Anglet

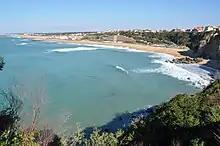
Panorama of the beaches of Anglet from la Barre (at left) towards the cliffs at the House of Love (at right)

The origin of the name "Anglet" is Roman from the Latin "angulus", "Land shaped like a wedge" or "low terrain or depression". This last hypothesis was confirmed by Jean-Baptiste Orpustan who indicated that the official name and the basque name derived from two distinct strains of the same origin: "angellu", a diminutive of "Angulu", and cited by L. Michelena who affirmed that "low terrain" applies to "all the sandy beach-front in the commune".